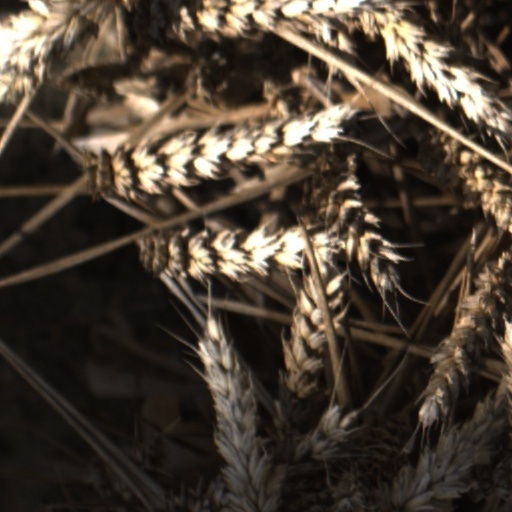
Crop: wheat